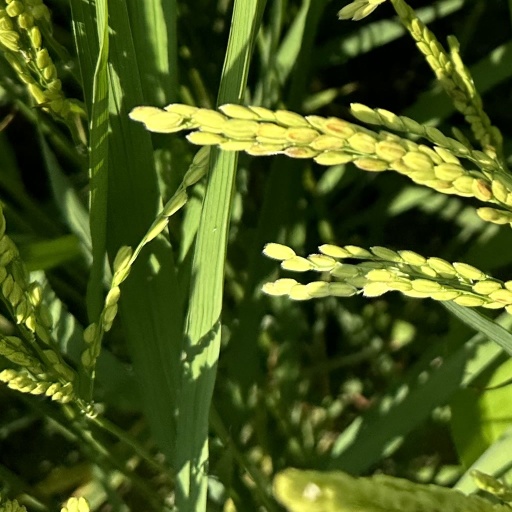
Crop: rice